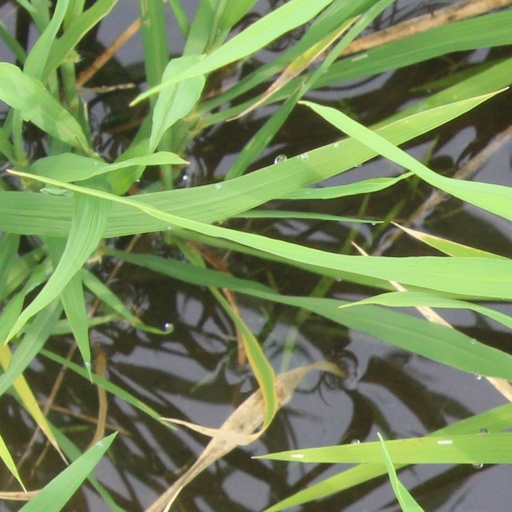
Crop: rice